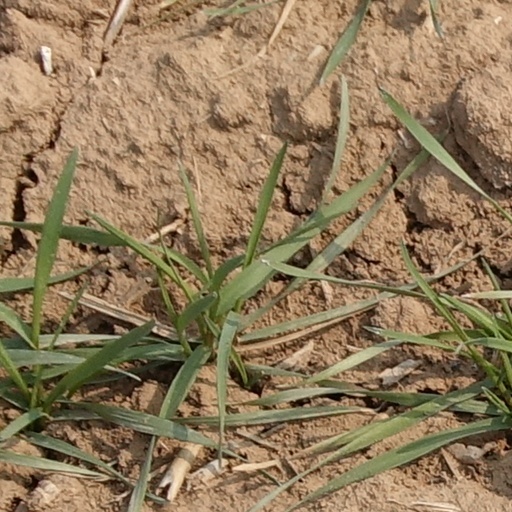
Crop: wheat